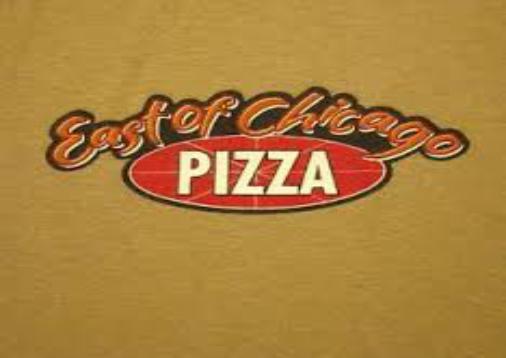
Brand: East of Chicago Pizza
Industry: Food